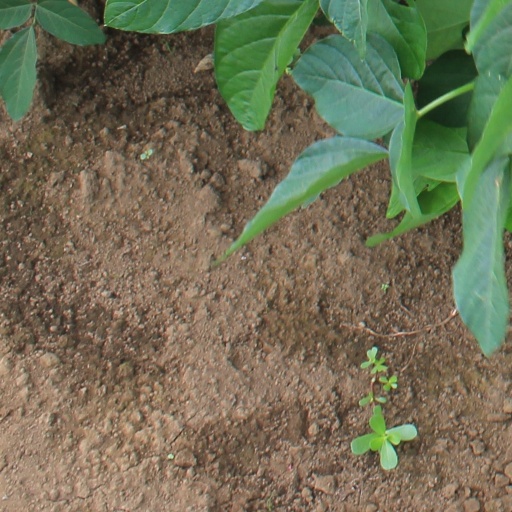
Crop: soybean